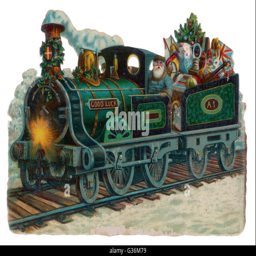
western christian holiday in a train full of presents date : late 19th century